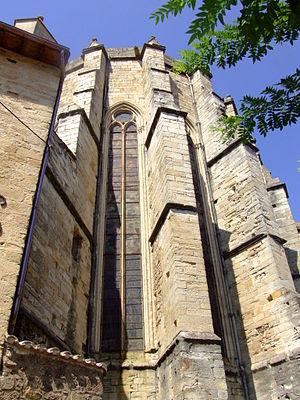
La cathédrale Saint-Fulcran de Lodève se trouve dans l'Hérault, région Occitanie, au pied des montagnes à environ 54 km au nord-ouest de Montpellier, un peu à l’écart de la côte méditerranéenne.